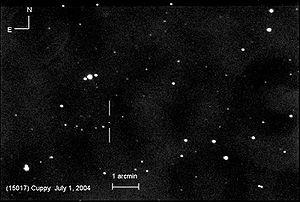
(15017) Cuppy est un astéroïde de la ceinture principale découvert par LONEOS le 22 septembre 1998. Sa désignation temporaire est 1998 SS₂₅. Il est nommé pour l'humoriste américain Will Cuppy.